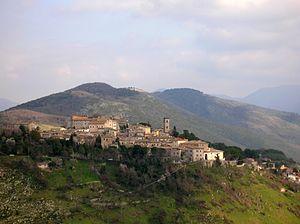
Fara in Sabina est une commune italienne d'environ 13 900 habitants, située dans la province de Rieti, dans la région Latium, en Italie centrale. Depuis l'Antiquité, son territoire est connu pour ses oliveraies séculaires.